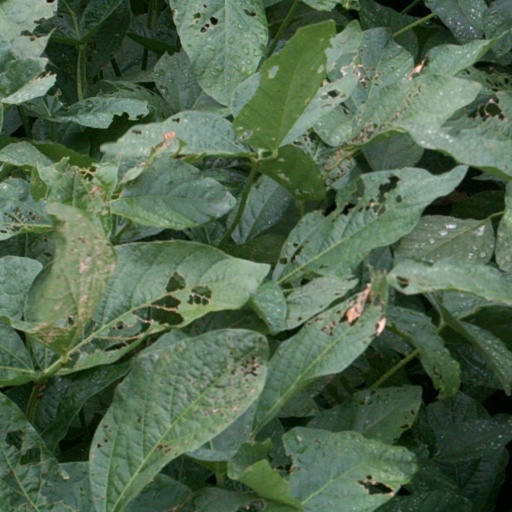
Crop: soybean